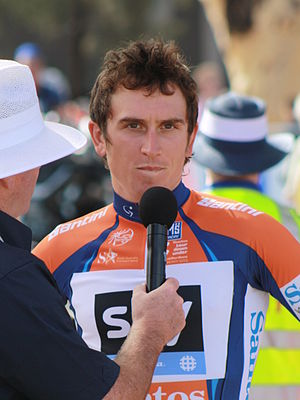
Tour Down Under 2013 / Etaper / 4. etape
Geraint Thomas i førertrøjen efter 4. etape.
Santos Tour Down Under 2013 var den 15. udgave af det australske cykelløb Tour Down Under. Løbet blev afholdt over seks etaper fra den 22. januar til 27. januar 2013. Det var det første ud af 29 løb i UCI World Tour 2013.